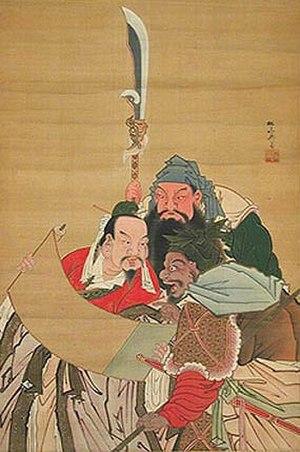
Guan Yu ou Kouan Yu, né vers 160-162 et décédé vers octobre 219-220, qui avait pris comme prénom usuel Yunchang, et qu'on mentionne souvent sous le nom de Guan Gong, était un général chinois de la fin de la dynastie Han et du début de la période des Trois Royaumes.
Zhang Fei, ou Tchang Fei, avait pour surnom social Yide est un puissant général chinois de la fin de la dynastie Han et du début de la période des Trois Royaumes.